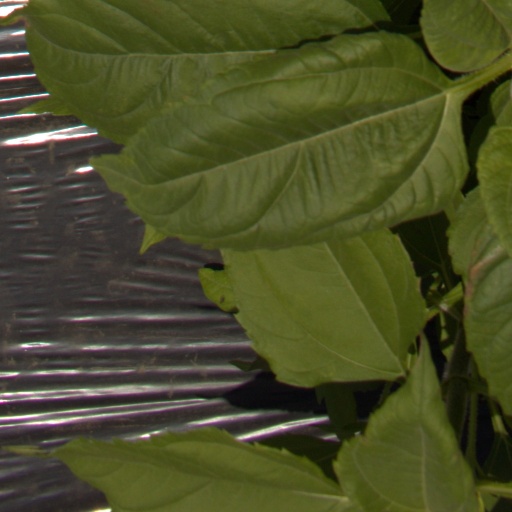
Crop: Jerusalem artichoke